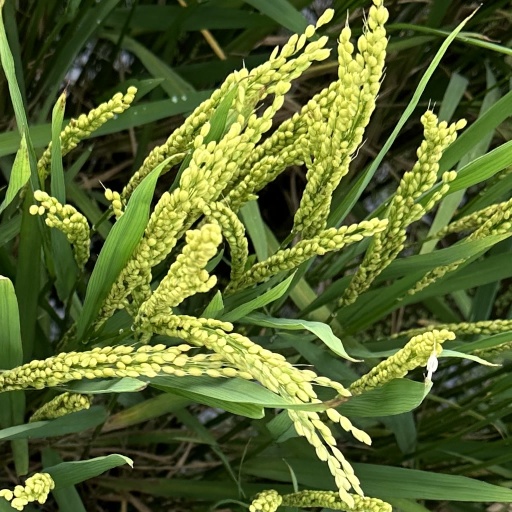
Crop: rice